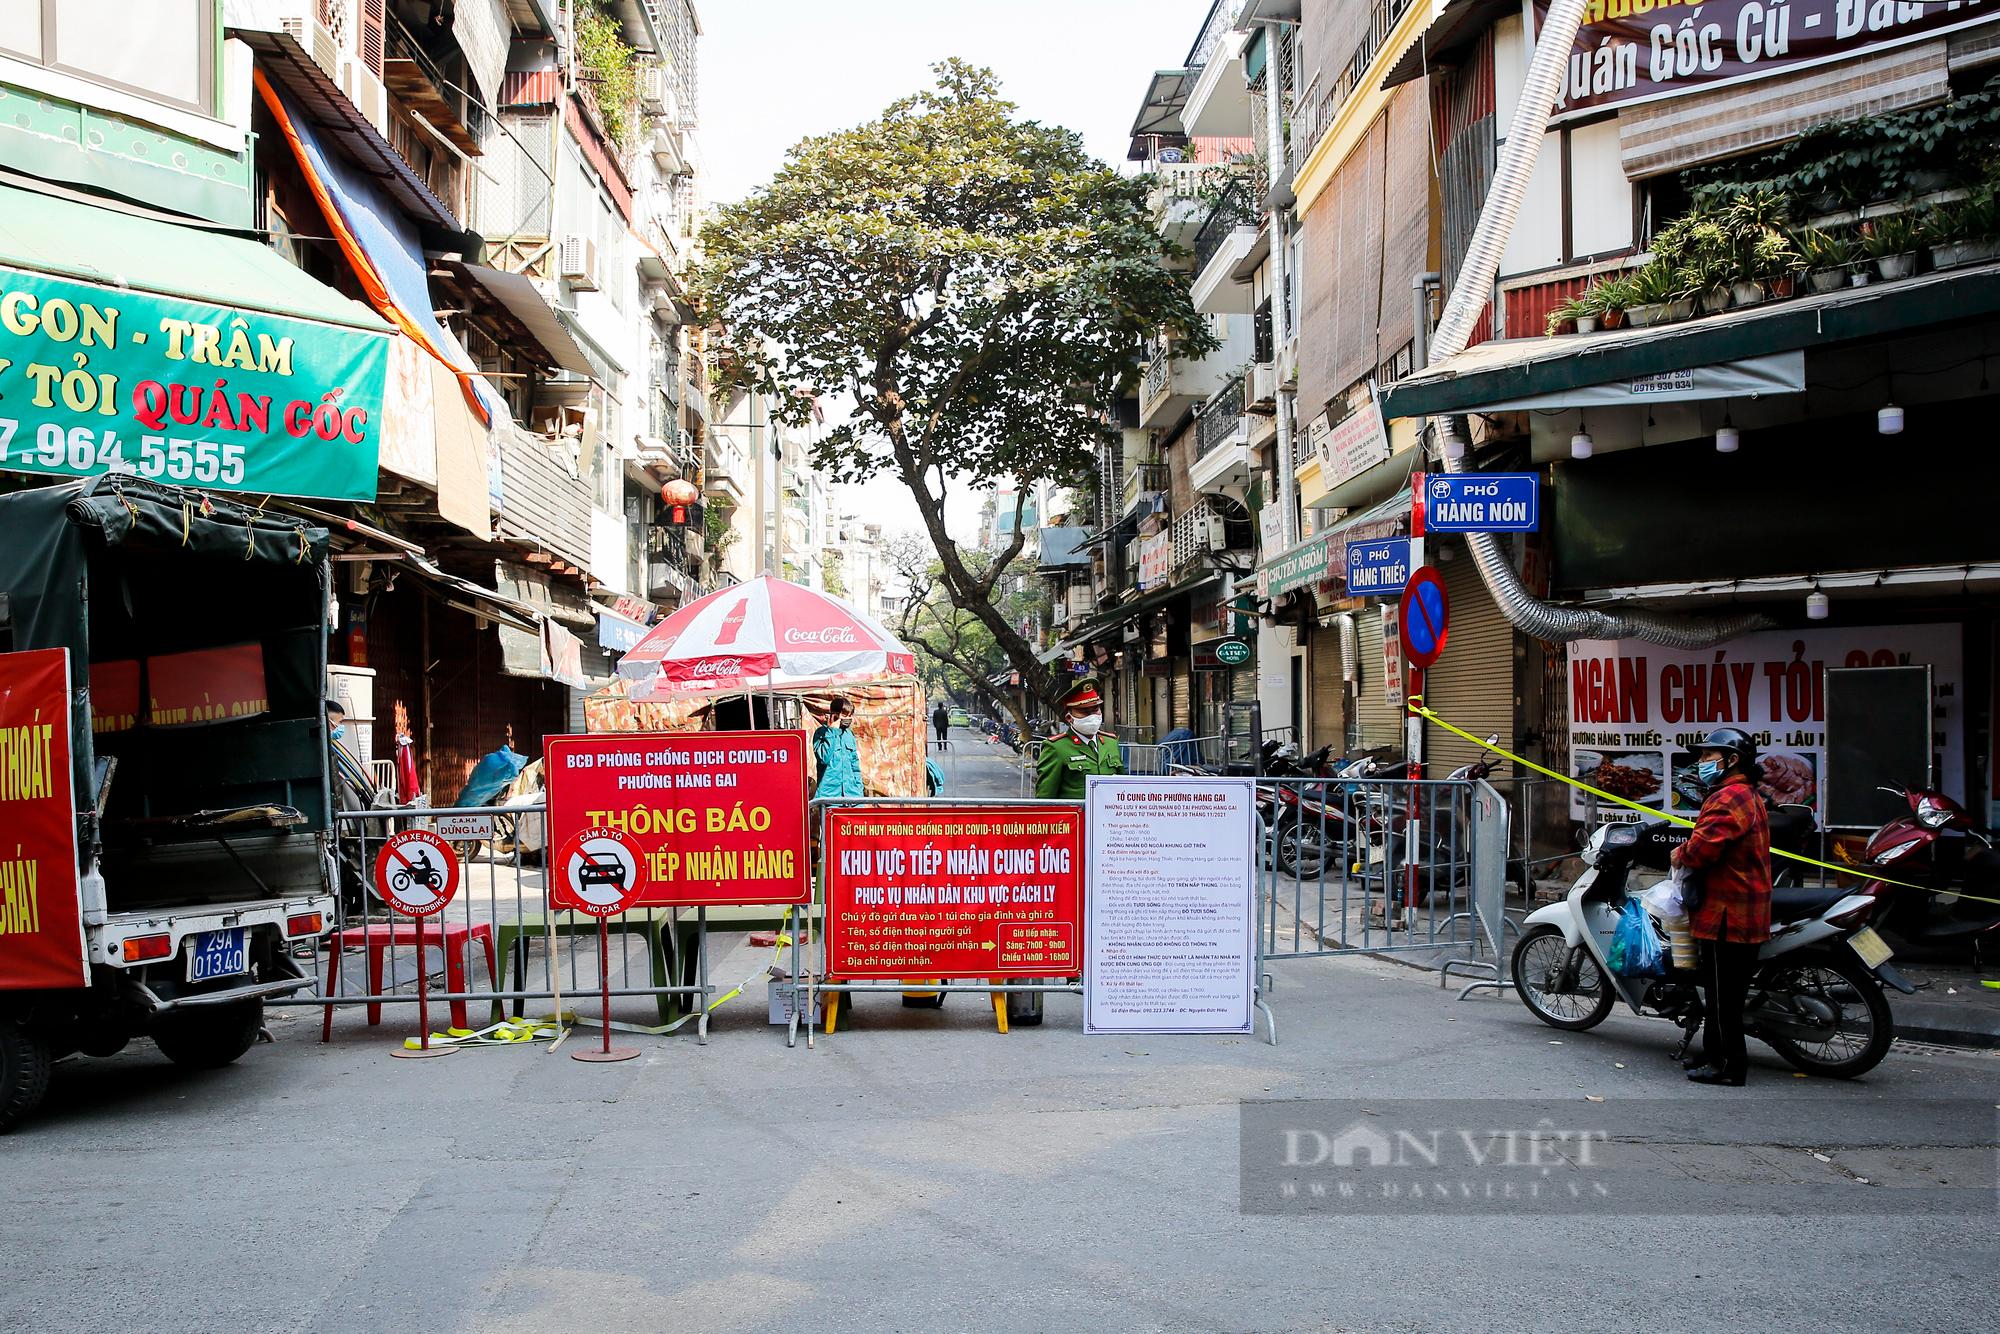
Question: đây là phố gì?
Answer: đây là phố hàng thiếc